Hickory, North Carolina

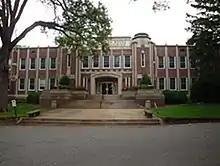
Lenoir–Rhyne University

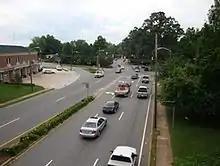
Intersection of 1st Avenue NE and NC 127 near Downtown Hickory

Early industries such as wagon-making, as well as proximity to expansive forests and excellent transportation via two intersecting railroads, provided fertile ground for the emergence of the furniture industry. Likewise experience with textile manufacturing and easy access to power drove new industries in both fiber-optic cable and pressure-sensitive tape. Forty percent of the world's fiber optic cable is made in the Hickory area.